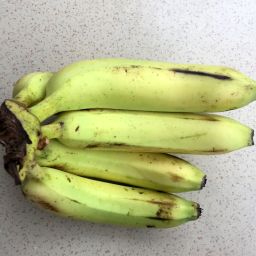
Fruit: Banana
Quality: Good